Sault Sainte Marie Air Defense Sector

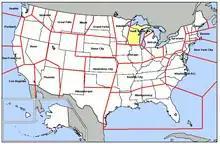
Map of Sault Sainte Marie ADS

The Sault Sainte Marie Air Defense Sector (SsmADS) is an inactive United States Air Force organization. Its last assignment was with the 30th Air Division, being stationed at K.I. Sawyer Air Force Base, Michigan.